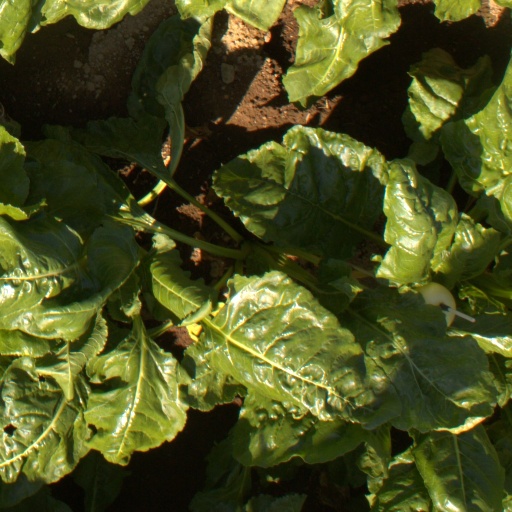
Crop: sugar beet